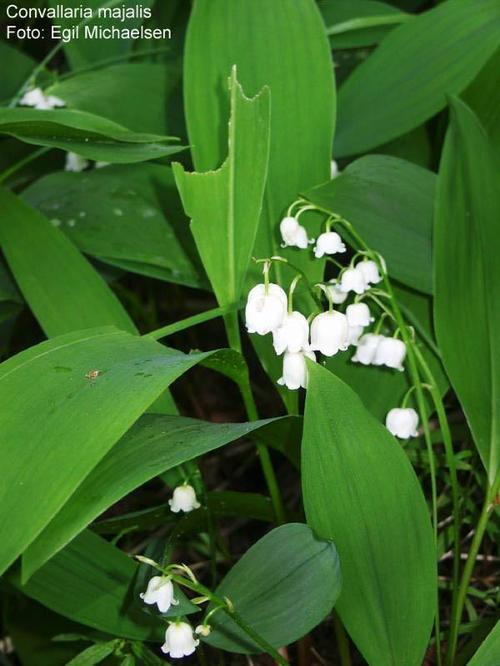
Flower: Lilyvalley